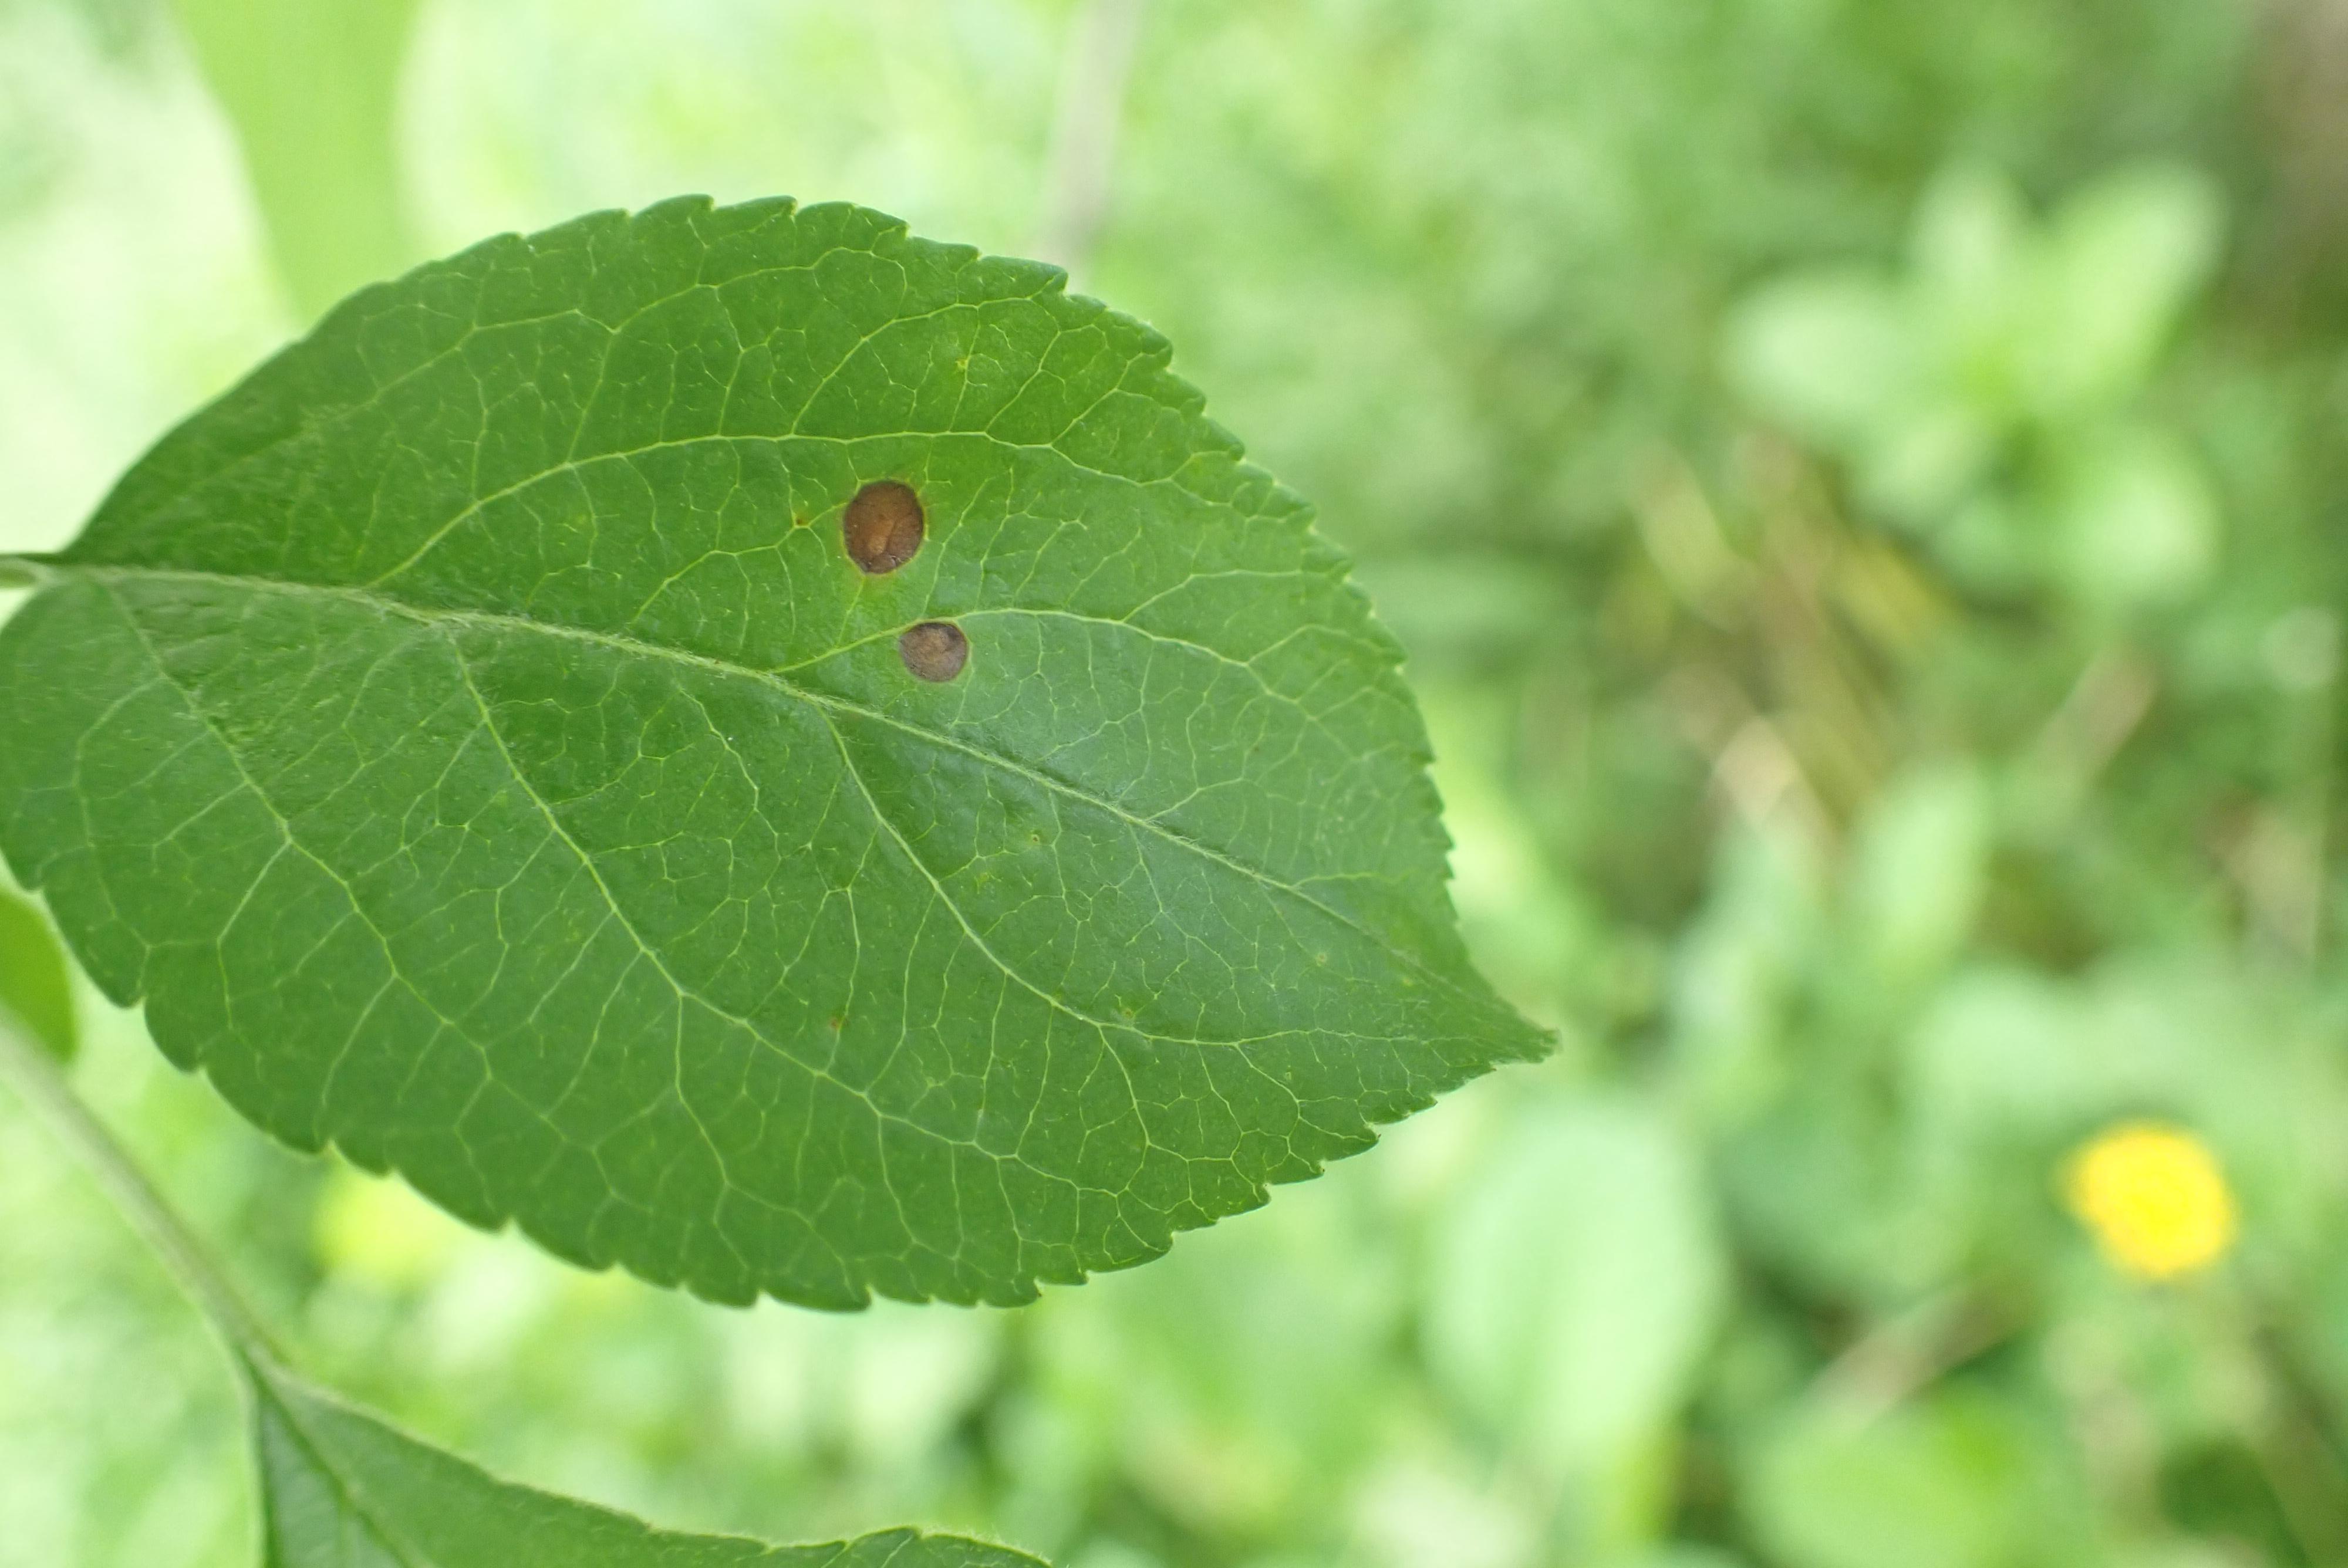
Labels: frog_eye_leaf_spot